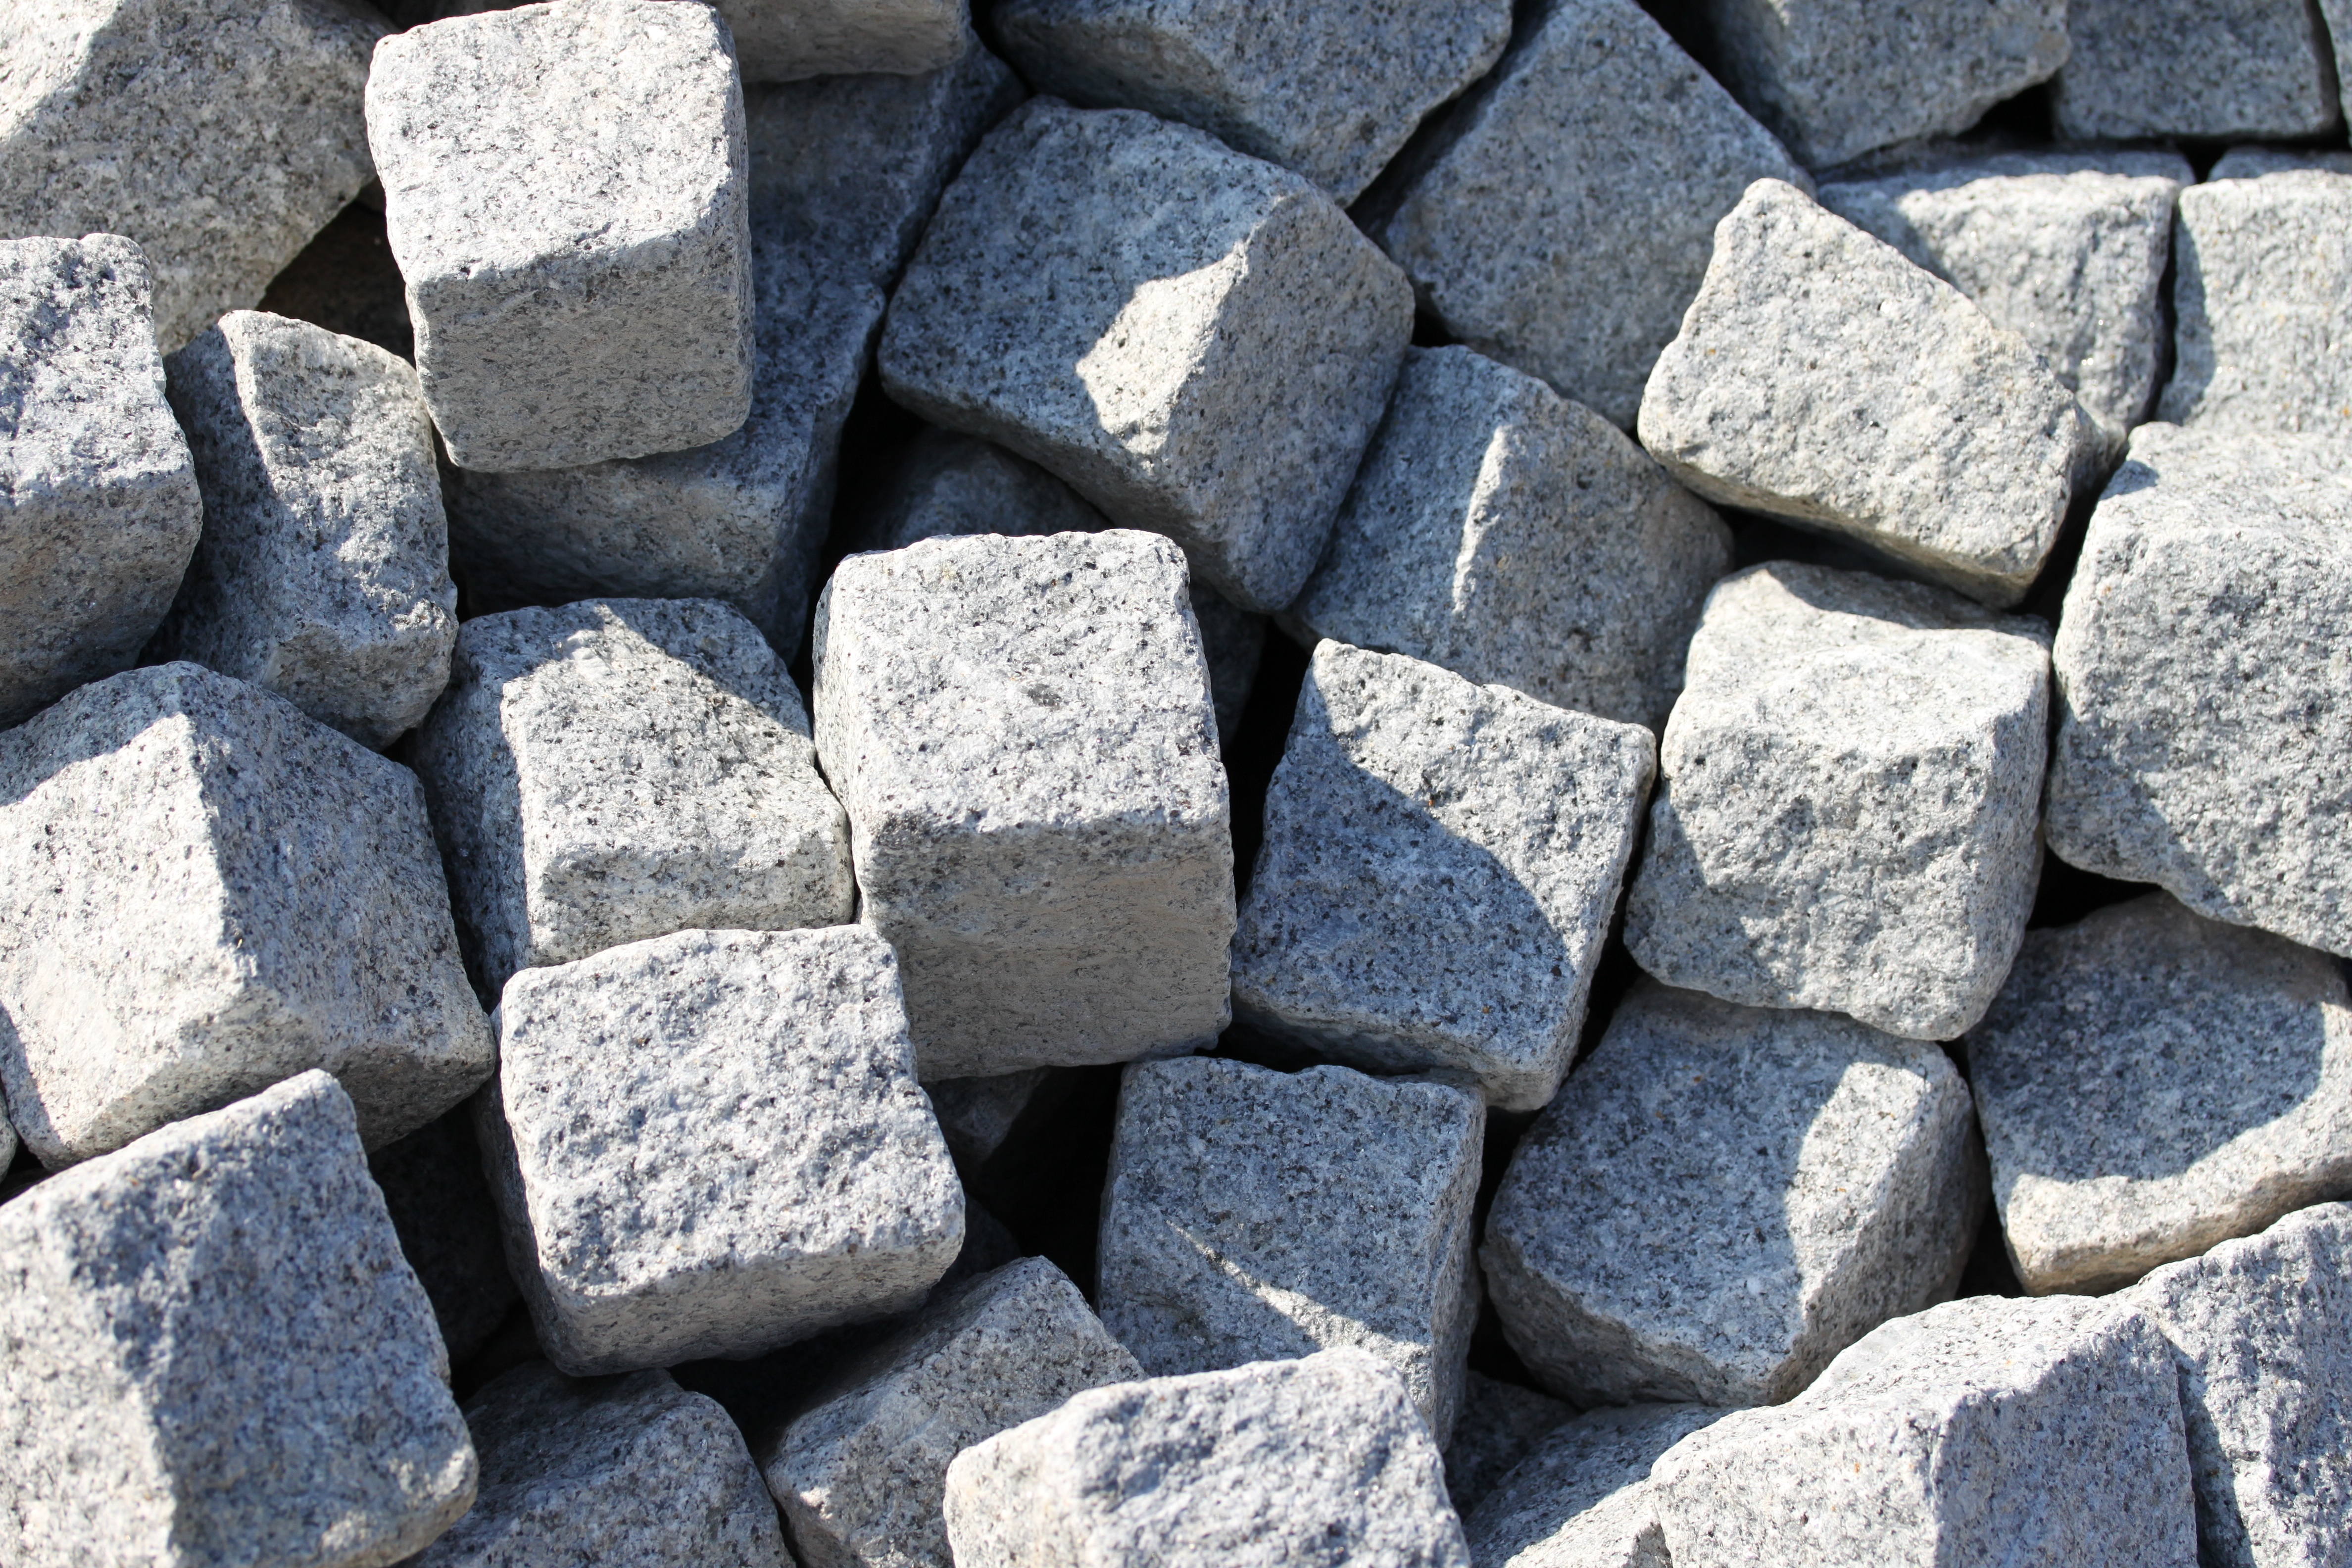
rock, floor, cobblestone, wall, asphalt, soil, stone wall, brick, material, rubble, gravel, flooring, road surface